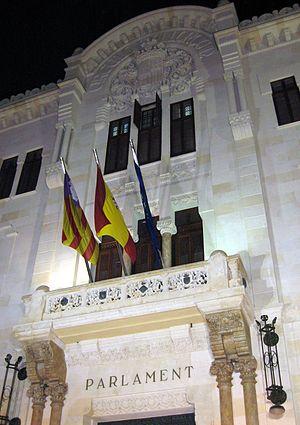
Le Parlement des îles Baléares est la principale institution d'administration régionale de la communauté autonome des Îles Baléares. Il représente le peuple des Îles Baléares, vote le budget du Gouvernement régional, en impulse et en contrôle l'action.